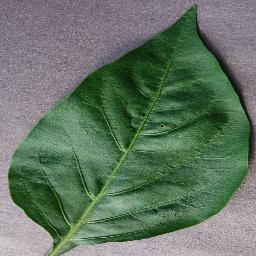
Label: Pepper,_bell___healthy